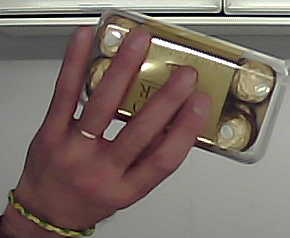
Product: rocher_chocolate